Ice age

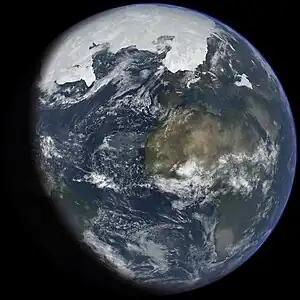
An artist's impression of ice age Earth at Pleistocene glacial maximum

An ice age is a long period of reduction in the temperature of Earth's surface and atmosphere, resulting in the presence or expansion of continental and polar ice sheets and alpine glaciers. Earth's climate alternates between ice ages, and greenhouse periods during which there are no glaciers on the planet. Earth is currently in the ice age called Quaternary glaciation. Individual pulses of cold climate within an ice age are termed "glacial periods" ("glacials, glaciations, glacial stages, stadials, stades", or colloquially, "ice ages"), and intermittent warm periods within an ice age are called "interglacials" or "interstadials".